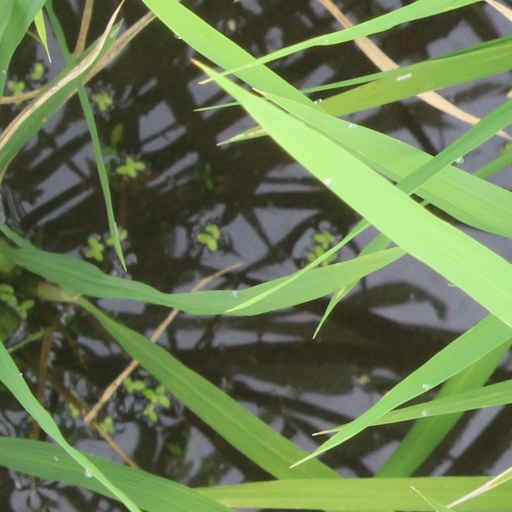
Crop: rice